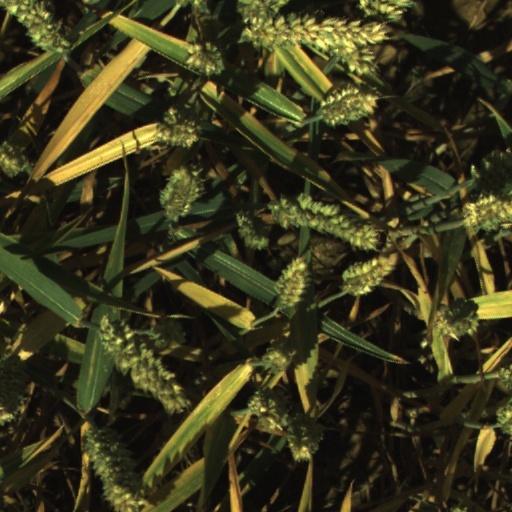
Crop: wheat